Empress Nexus Venus

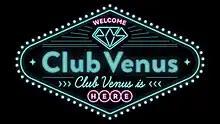
Official logo of the stable in the Club Venus era (2023–2024).

On the final night of the 2023 Cinderella Tournament on April 15, 2023, Mina Shirakawa, Natsupoi, Saki and Tam Nakano lost to Donna Del Mondo (Giulia, Himeka, Maika and Thekla). Following the match, Shirakawa announced that Club Venus would part ways with Cosmic Angels and become an independent unit. Waka Tsukiyama was forced to either stay with Cosmic Angels or join Club Venus, to which she chose the option of Club Venus. At All Star Grand Queendom on April 23, Shirakawa won the Wonder of Stardom Championship by defeating Saya Kamitani, ending the latter's 480-day reign which was the second longest ever at date. Shirakawa lost the title to Tam Nakano 34 days later in a Winner Takes All match where Nakano's World of Stardom Championship was also on the line. At Sunshine 2023 on June 25, May and Shirakawa, together known as Rose Gold, won the Goddesses of Stardom Championship by defeating The New Eras. At on August 13, Rose Gold lost the Goddesses of Stardom Championship to REStart. On September 30, May left Stardom to sign with All Elite Wrestling, and thus left Club Venus. Shirakawa announced that the only foreign member still being part of the unit at the time was Xena. At Stardom Nagoya Golden Fight 2023 on October 9, Mina Shirakawa fell short to Syuri in an UWF Rules match. In the 2023 edition of the Goddesses of Stardom Tag League, Mina Shirakawa and Waka Tsukiyama participated in the competition under the name of "Moonlight Venus" and placed themselves in the block B where they scored a total of four points, failing to qualify into the finals. At Stardom Halloween Dark Night, a non-canon event which took place on October 29, 2023, Shirakawa and Tsukiyama fell short to Vulgar Alliance (Zap and Dump Matsumoto) in a "Zombie" Lumberjack match. At Stardom Gold Rush 2023 on November 18, Mina Shirakawa competed in the traditional Biliken battle royal won by Billiken Death and also involving Miyu Amasaki, Megan Bayne, Maika, Yuna Mizumori and Lady C. At Stardom Nagoya Big Winter on December 3, 2023, Mina Shirakawa competed in a four-way match won by Miyu Amasaki and also involving Hanako and Yuzuki. At Stardom Dream Queendom 2023 on December 29, Mina Shirakawa teamed up with Syuri and Mei Seira in a losing effort against 7Upp (Nanae Takahashi and Yuu) and AZM.